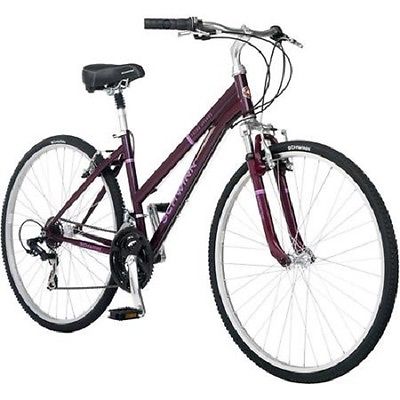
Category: bicycle